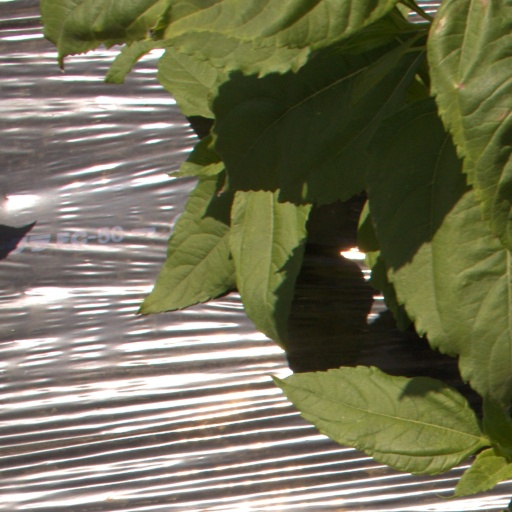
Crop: Jerusalem artichoke